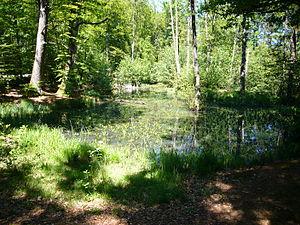
Une mare est une étendue d'eau stagnante peu profonde et de faible superficie. Il n'y a pas de critère précis pour différencier une grande mare d'un petit étang, si ce n'est que les mares n'ont généralement pas d'exutoires, alors que les étangs sont souvent alimentés par une source ou un ruisseau et ont un exutoire. L'étang est souvent artificiel et barré par une « chaussée », un seuil ou un « bief ». La mare d'ornement, généralement artificielle, se différencie du bassin de jardin classique par son eau stagnante.
L'adjectif lentique désigne un biotope et les êtres vivants propres aux écosystèmes d'eaux calmes à renouvellement lent, par opposition aux milieux d'eaux courantes qui correspondent aux écosystèmes lotiques. Synonyme de lentique : lénitique.